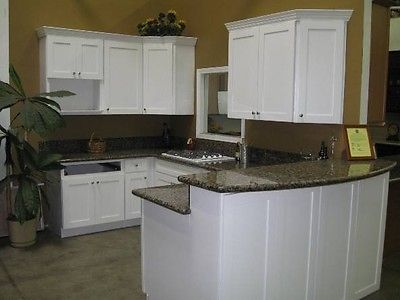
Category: cabinet